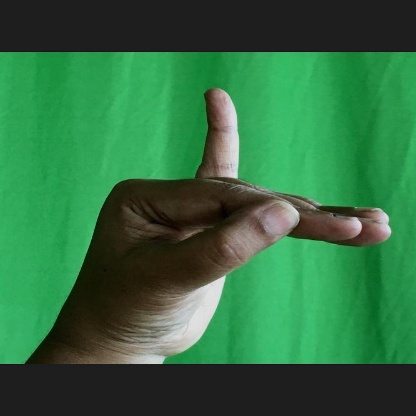
Mudra: Hamsapaksha